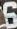
Number: 6